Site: brandenburg
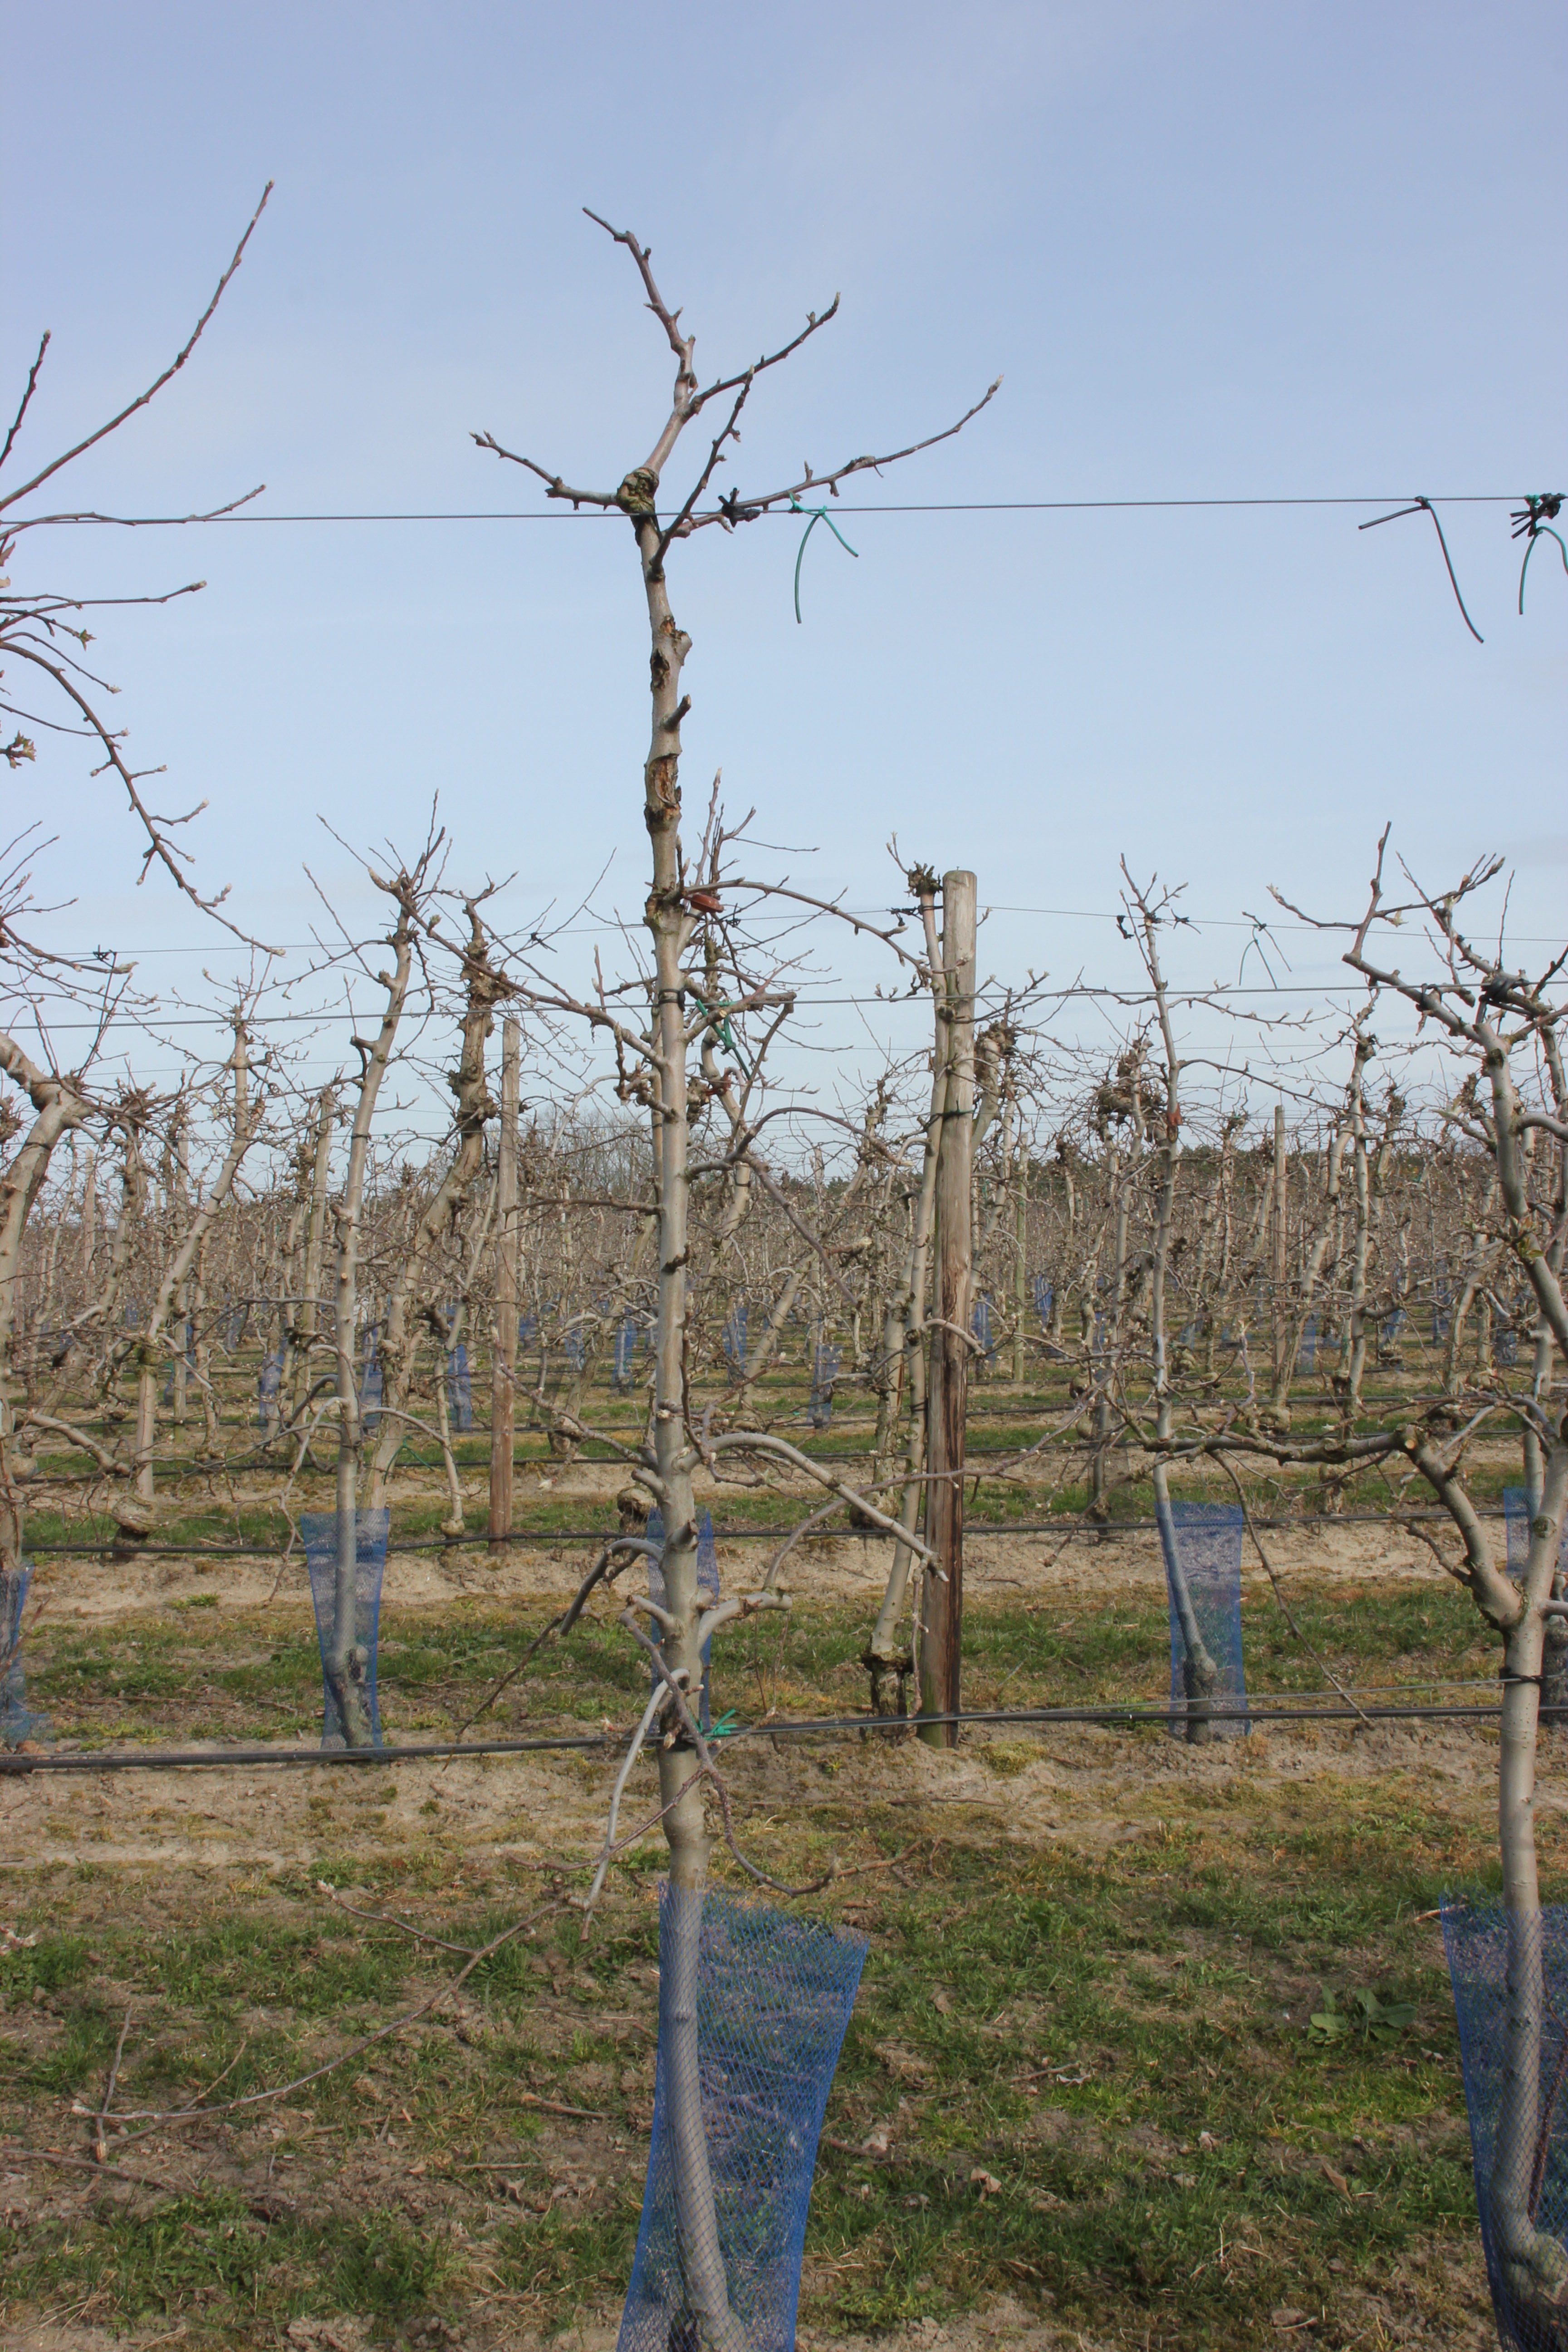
Growth stage (BBCH 54): Inflorescence emergence